Indiana Jones and the Temple of Doom

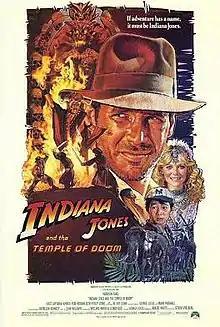
Theatrical release poster by Drew Struzan

Indiana Jones and the Temple of Doom is a 1984 American action-adventure film directed by Steven Spielberg from a script by Willard Huyck and Gloria Katz, based on a story by George Lucas. It is the second installment in the "Indiana Jones" film series and a prequel to "Raiders of the Lost Ark". The film stars Harrison Ford, who reprises his role as the title character. Kate Capshaw, Amrish Puri, Roshan Seth, Philip Stone, and Ke Huy Quan, in his film debut, star in supporting roles. In the film, after arriving in British India, Indiana Jones is asked by desperate villagers to find a mystical stone and rescue their children from a Thuggee cult to all appearances practicing child slavery, black magic, and ritual human sacrifice in honor of the goddess Kali.